Kris Berry

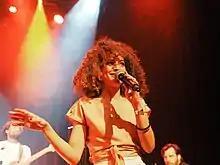
Utrecht concert in 2017

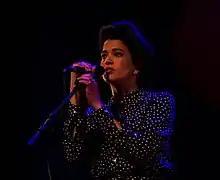
TEDxAmsterdam, 2014.

In 2011, Berry performed at North Sea Jazz Festival. Her debut album "Marbles" was released in 2012 with Wicked Jazz Sounds Recordings.